Tensta Church

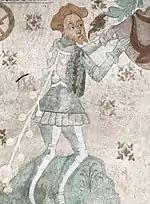
Portrait of Bengt Jönsson Oxenstierna by Johannes Rosenrod, the first deliberate portrait in Swedish art

Tensta Church was probably commissioned by a local aristocratic family, perhaps the owners of Salsta manor house, and built during the last years of the 13th century. The only part of the church which is of later date is the church porch, which was added during the 14th century. Internally, an original wooden ceiling was also replaced by a vaulted brick ceiling in the 1430s.